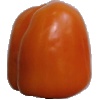
Label: orange_pepper